Arrouède

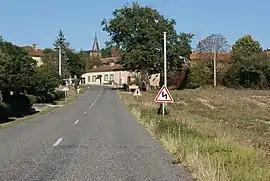
The main road the D128

Arrouède is a commune in the Gers department in southwestern France.